Inland Waterways Association

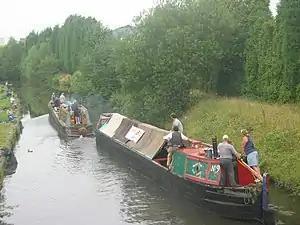
Former working boats, 2008

IWA is organised into regions, each of which consist of several branches. The regions are: East Midlands, Eastern, London, North East & Yorkshire, North West & North Wales, South East, South West & South Wales, and West Midlands.